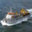
Label: ship